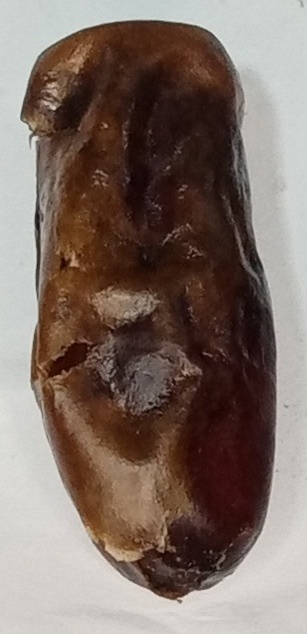
Variety: gajar
Size: medium
Grade: grade-3